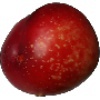
Label: Nectarine 1